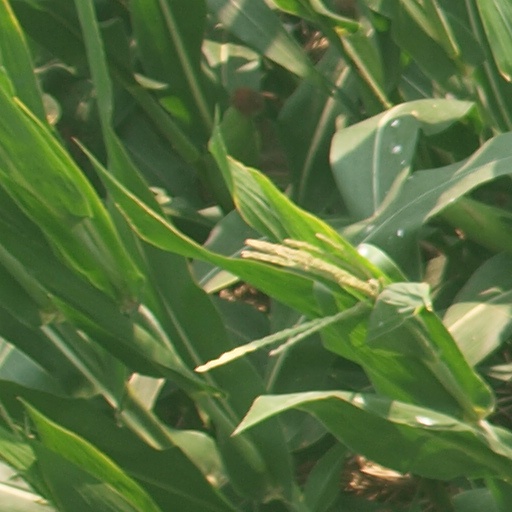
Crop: maize; corn